Ministry of Health, Wellness, Environment and Civil Service Affairs

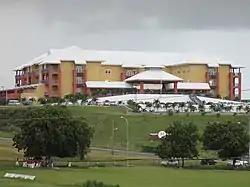
Mount St. John's Medical Center (2011)

The Mount St. John's Medical Center in St. John's opened in 2009. It has 185 beds and is managed by the Ministry. St. John's Medical Center also has an eight bed extension unit on Barbuda. There are over 25 health clinics on Antigua.